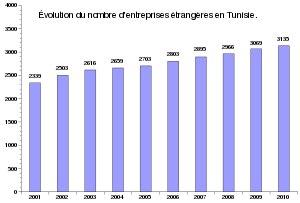
L'économie de la Tunisie est inscrite dans un processus de réformes économiques et de libéralisation à partir de 1986 après trois décennies de dirigisme et de participations de l'État à l'économie. Avec, à partir du 1ᵉʳ janvier 2008, l'ouverture à la concurrence mondiale par l'entrée en vigueur de l'accord de libre-échange conclu avec l'Union européenne en 1995, l'économie tunisienne fait face à des défis de mise à niveau de pans entiers de son économie tout en bénéficiant d'une croissance économique annuelle soutenue de l'ordre de 5 % par an depuis une dizaine d'années.